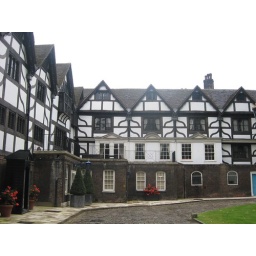
Inside the tower of London. The Beefeaters live in these houses